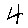
Label: 4